History of Valencia CF

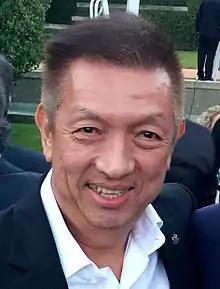
Peter Lim has owned Valencia since 2014

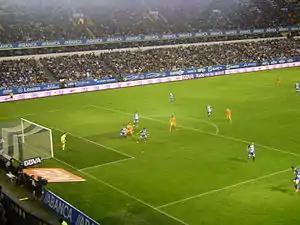
Match between Deportivo de La Coruña and Valencia CF in 2015

On 2 July 2015, Amadeo Salvo resigned from his post as the executive president of Valencia, citing personal reasons. He was a popular figure among the fans. On 10 August 2015, Nicolás Otamendi was sold to Manchester City for £32 million and Aymen Abdennour was signed from Monaco for £22 million as his replacement. Valencia defeated Monaco in the Champions League playoff round with a 4–3 aggregate victory. However, Valencia had a poor start to the 2015–16 season, winning 5 out of 13 matches and failing to progress from the Champions League group stages. The fans were also increasingly concerned about the growing influence of Jorge Mendes in the club's activities. On 29 November, Nuno resigned as manager and former Manchester United defender Gary Neville was hired as his replacement on 2 December. Valencia went winless for nine matches before earning their first win under Neville in a 2–1 victory at home against Espanyol. On 30 March 2016, Neville was sacked after recording the lowest win percentage in La Liga history for a Valencia manager with minimum of five matches, winning just 3 out of 16 matches. He was replaced by Pako Ayestarán, who was brought in by Neville as the assistant coach just one month prior. Valencia finished the season in 12th position.